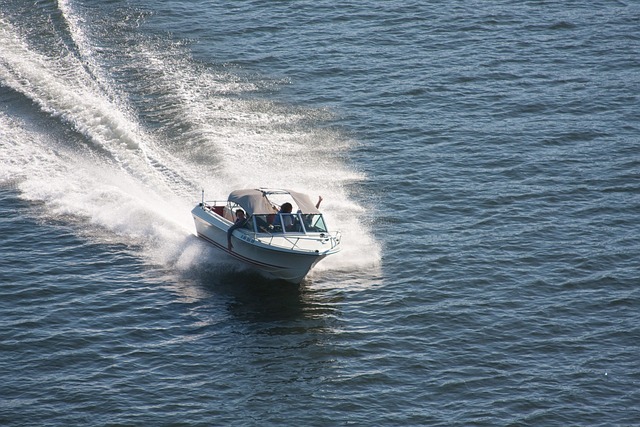
Vehicle type: Ships